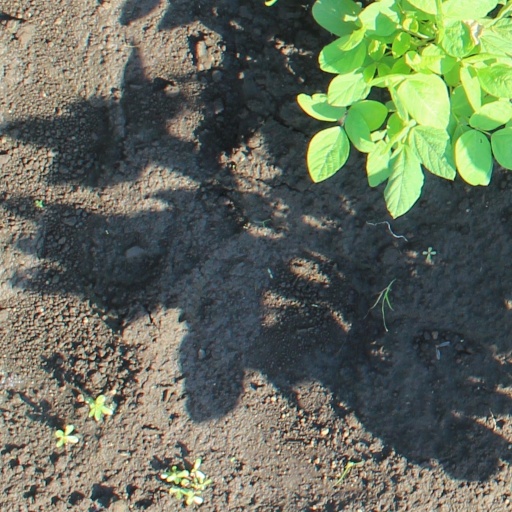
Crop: soybean